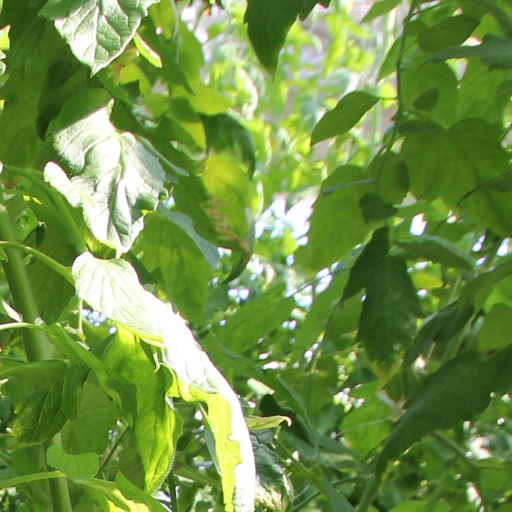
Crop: tomato